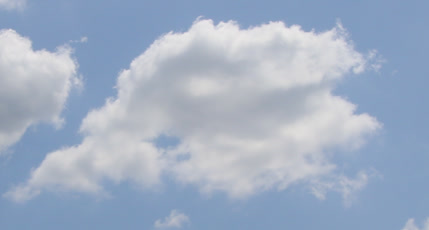
Cloud type: Cumulus